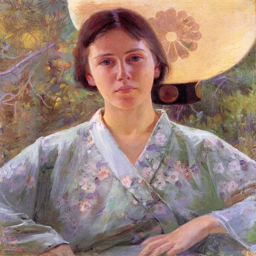
portrait of a lady in garment , by painting artist .